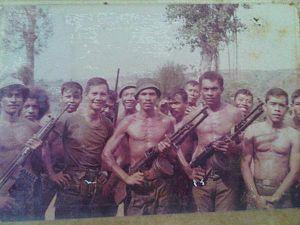
Prabowo Subianto, né le 17 octobre 1951 à Jakarta, est un militaire, homme d'affaires et homme politique indonésien, membre du Parti du mouvement de la grande Indonésie.